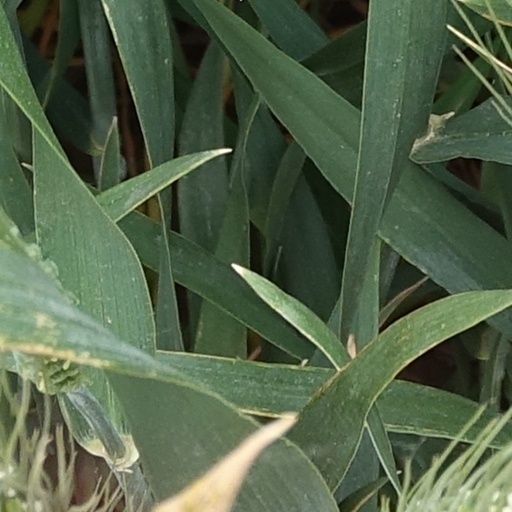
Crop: wheat